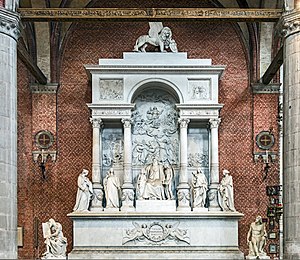
Tizian
Tizians gravmæle i Venedig.
Tiziano Vecellio eller Tiziano Vecelli var en berømt italiensk maler. Blandt hans værker er blandt andet Venus fra Urbino fra 1538 og Tornekroningen fra omkring 1570.